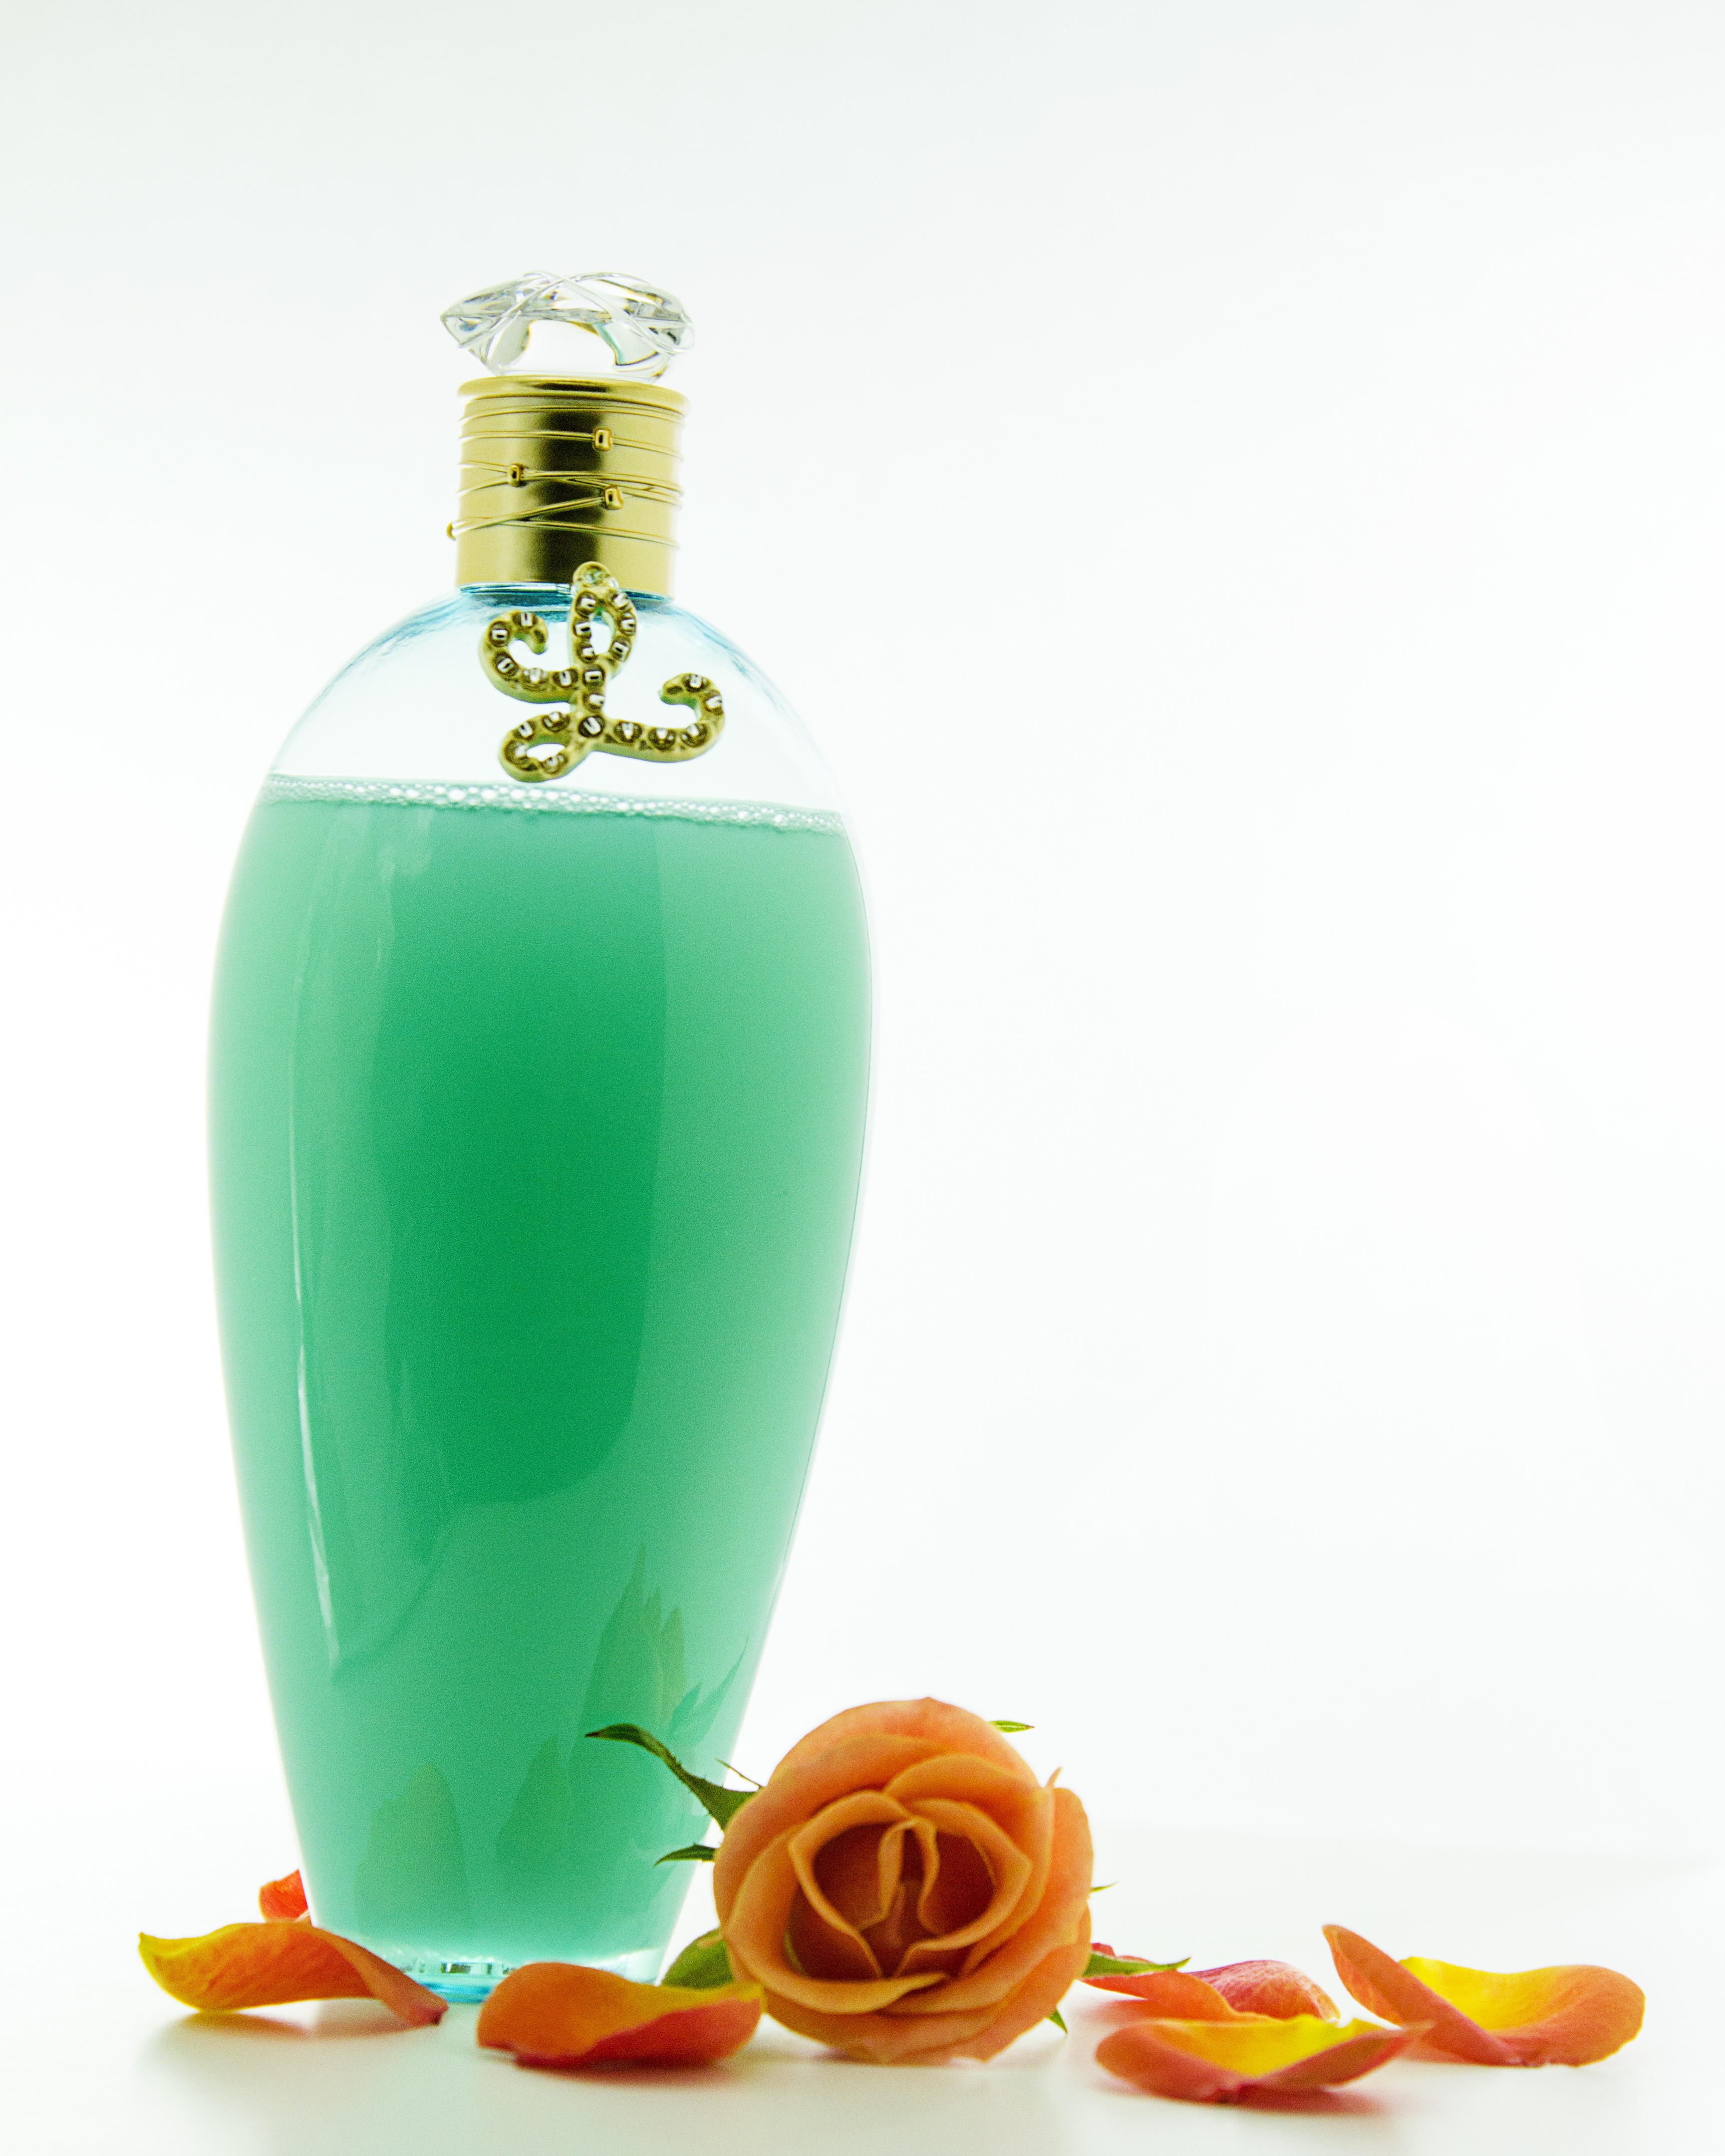
liquid, glass, food, produce, clean, wash, care, drink, bottle, juice, glass bottle, bathroom, product, container, soap, bath, liqueur, gel, shower, hygiene, distilled beverage, drinkware, shower gel